D-class Melbourne tram

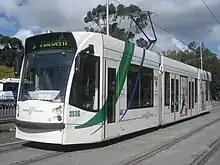
D1 3536 in the original Yarra Trams livery in November 2007

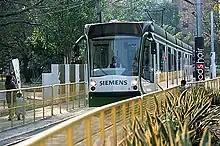
A Melbourne D2-class tram on demonstration in Kaohsiung, Taiwan in January 2004

To meet a franchise commitment to introduce new trams to replace Z-class trams, 59 German built Siemens Combino low-floor trams were introduced by M>Tram.